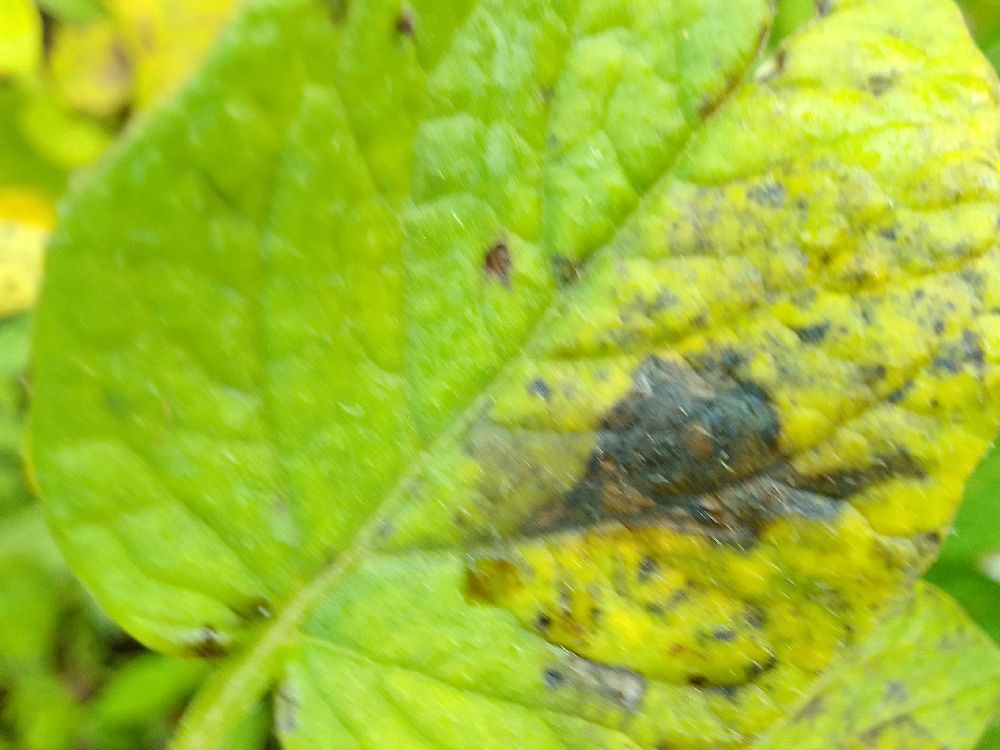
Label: Early blight